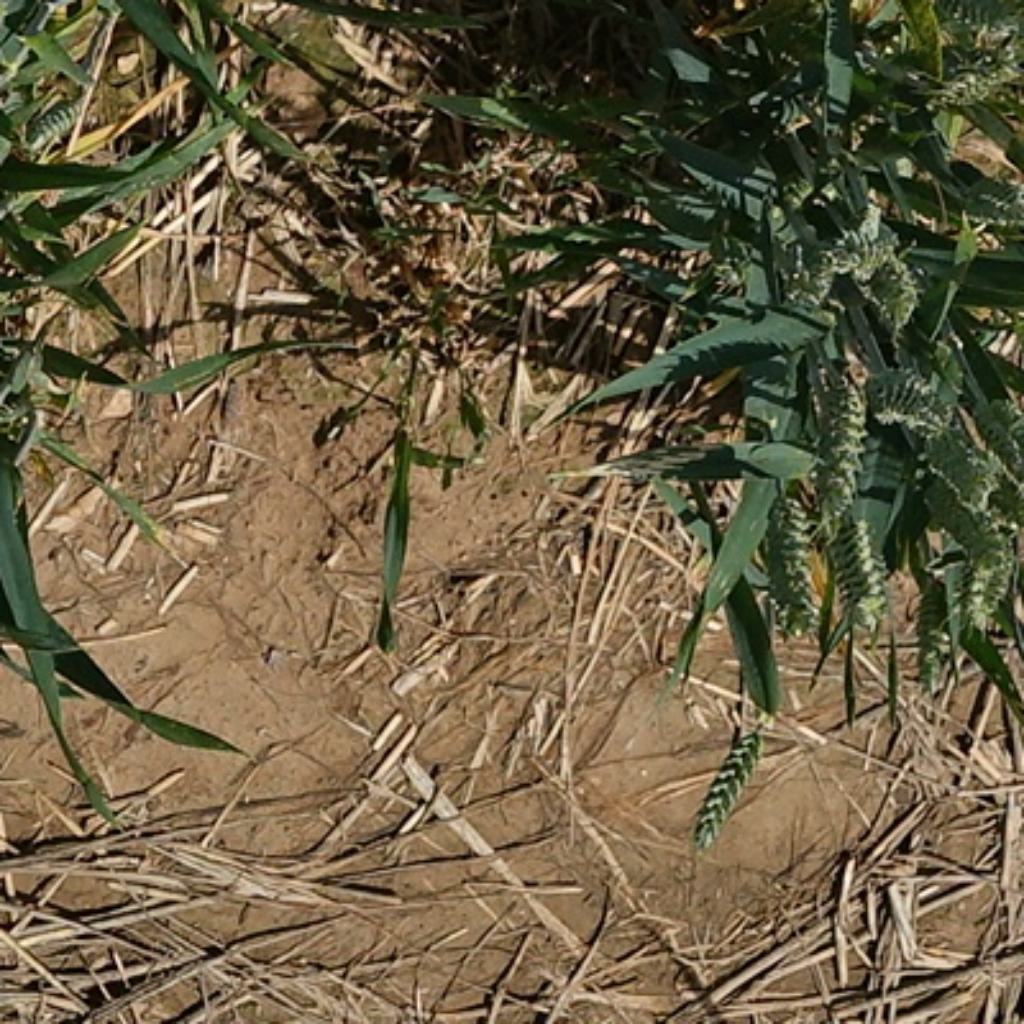
Country: France
Location: VLB
Wheat development stage: Filling